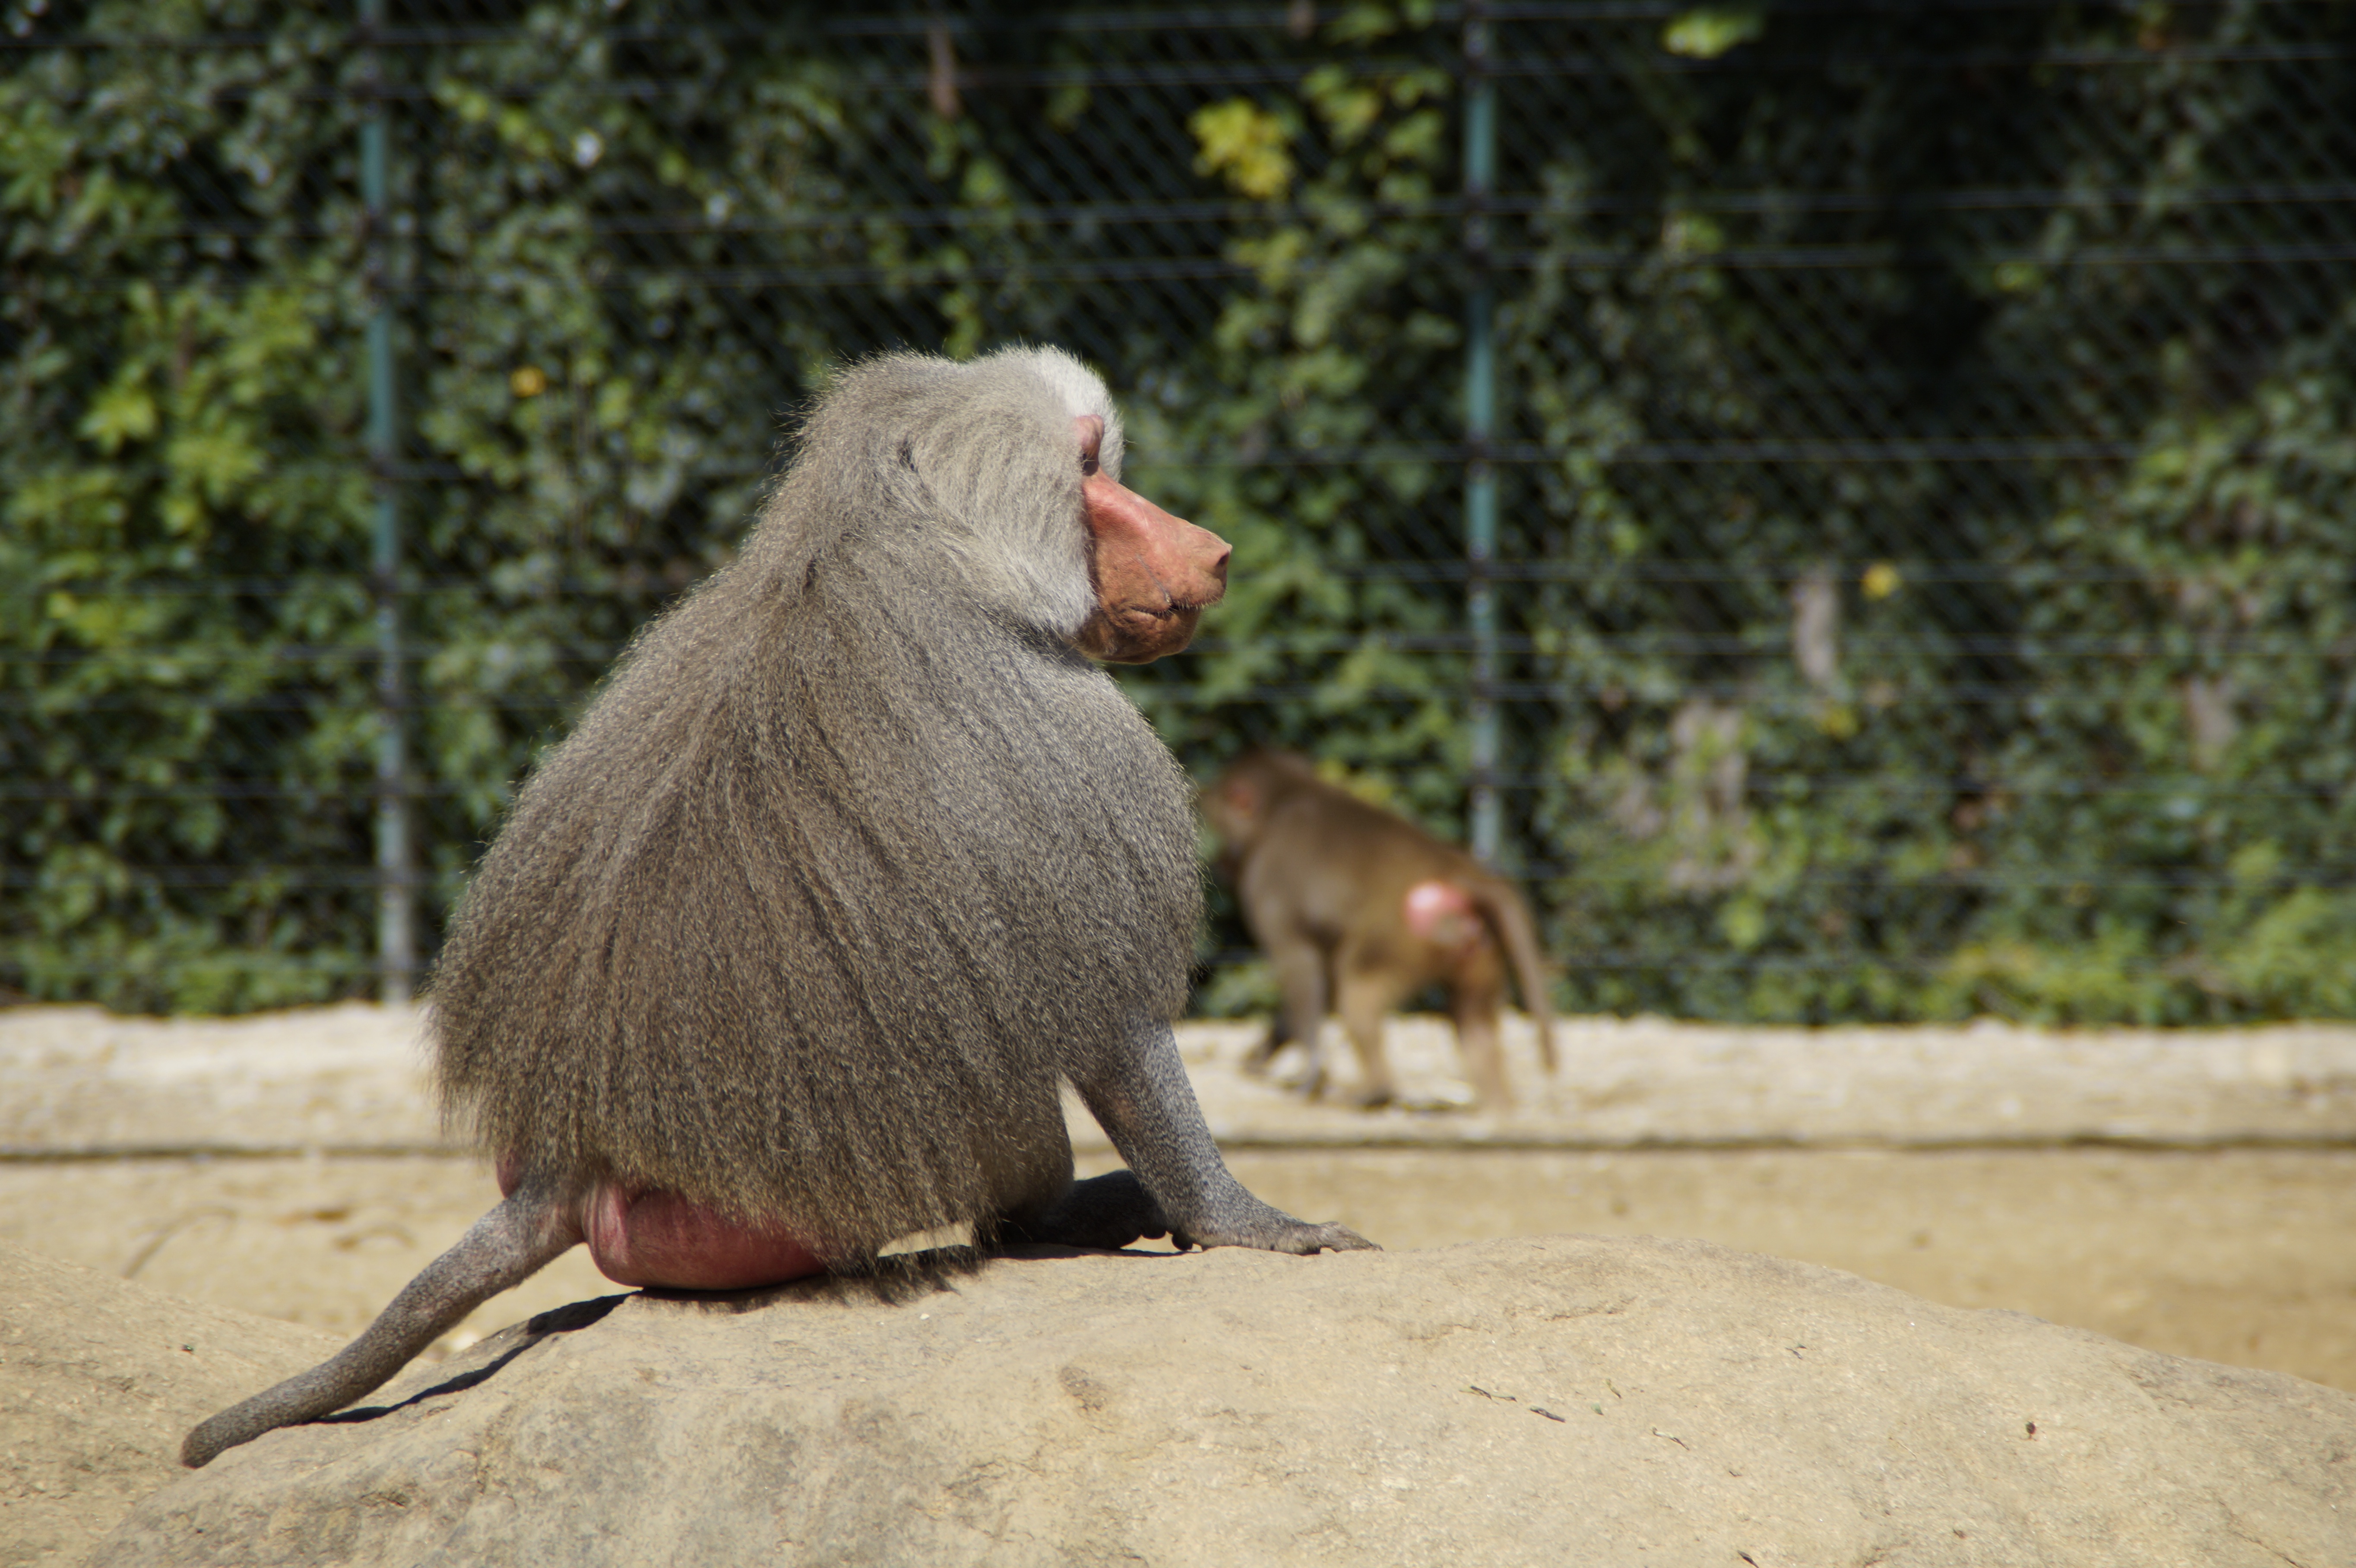
watch, old, animal, male, wildlife, zoo, fur, mammal, monkey, chef, fauna, sit, baboon, furry, overview, vertebrate, males, old world monkey, zoo animal, monkey males, grey back